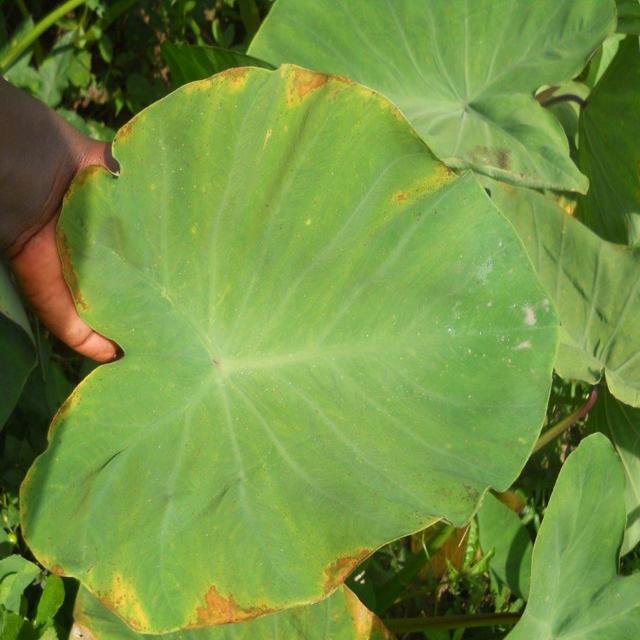
Label: Early_Blight